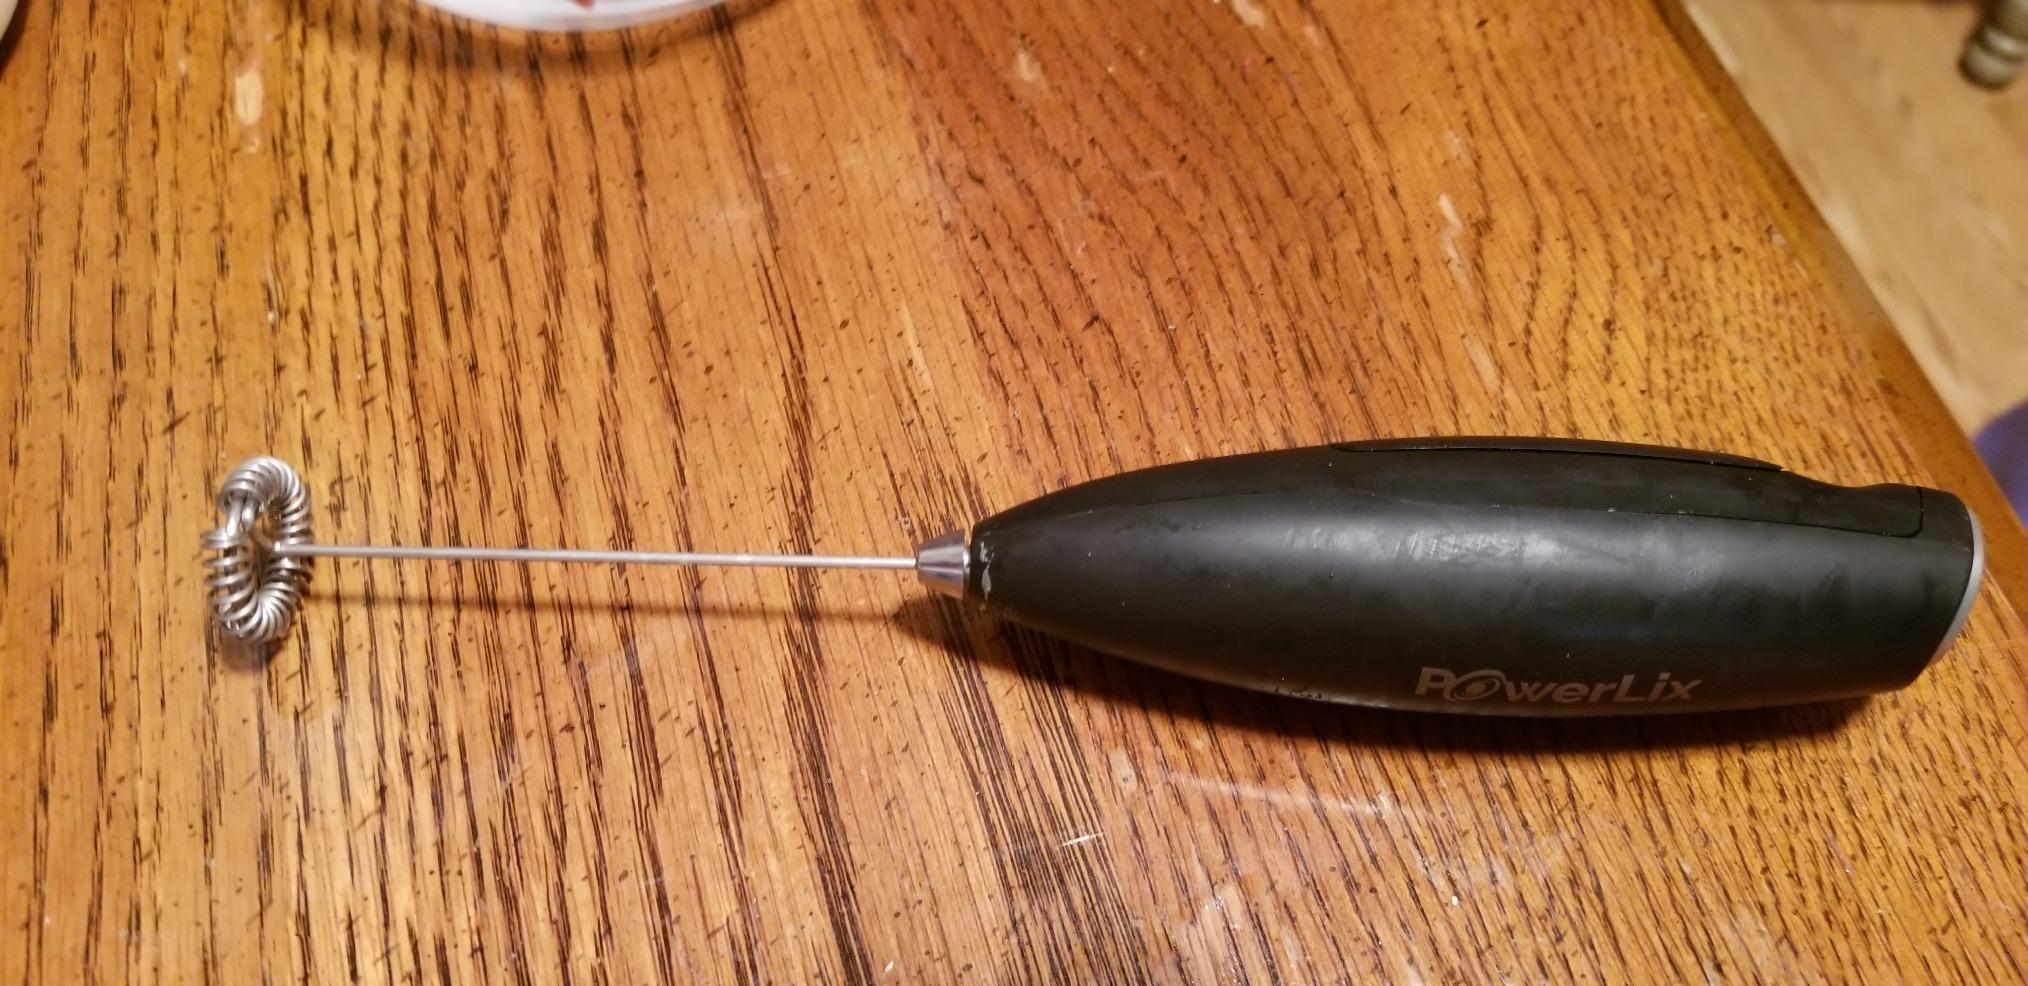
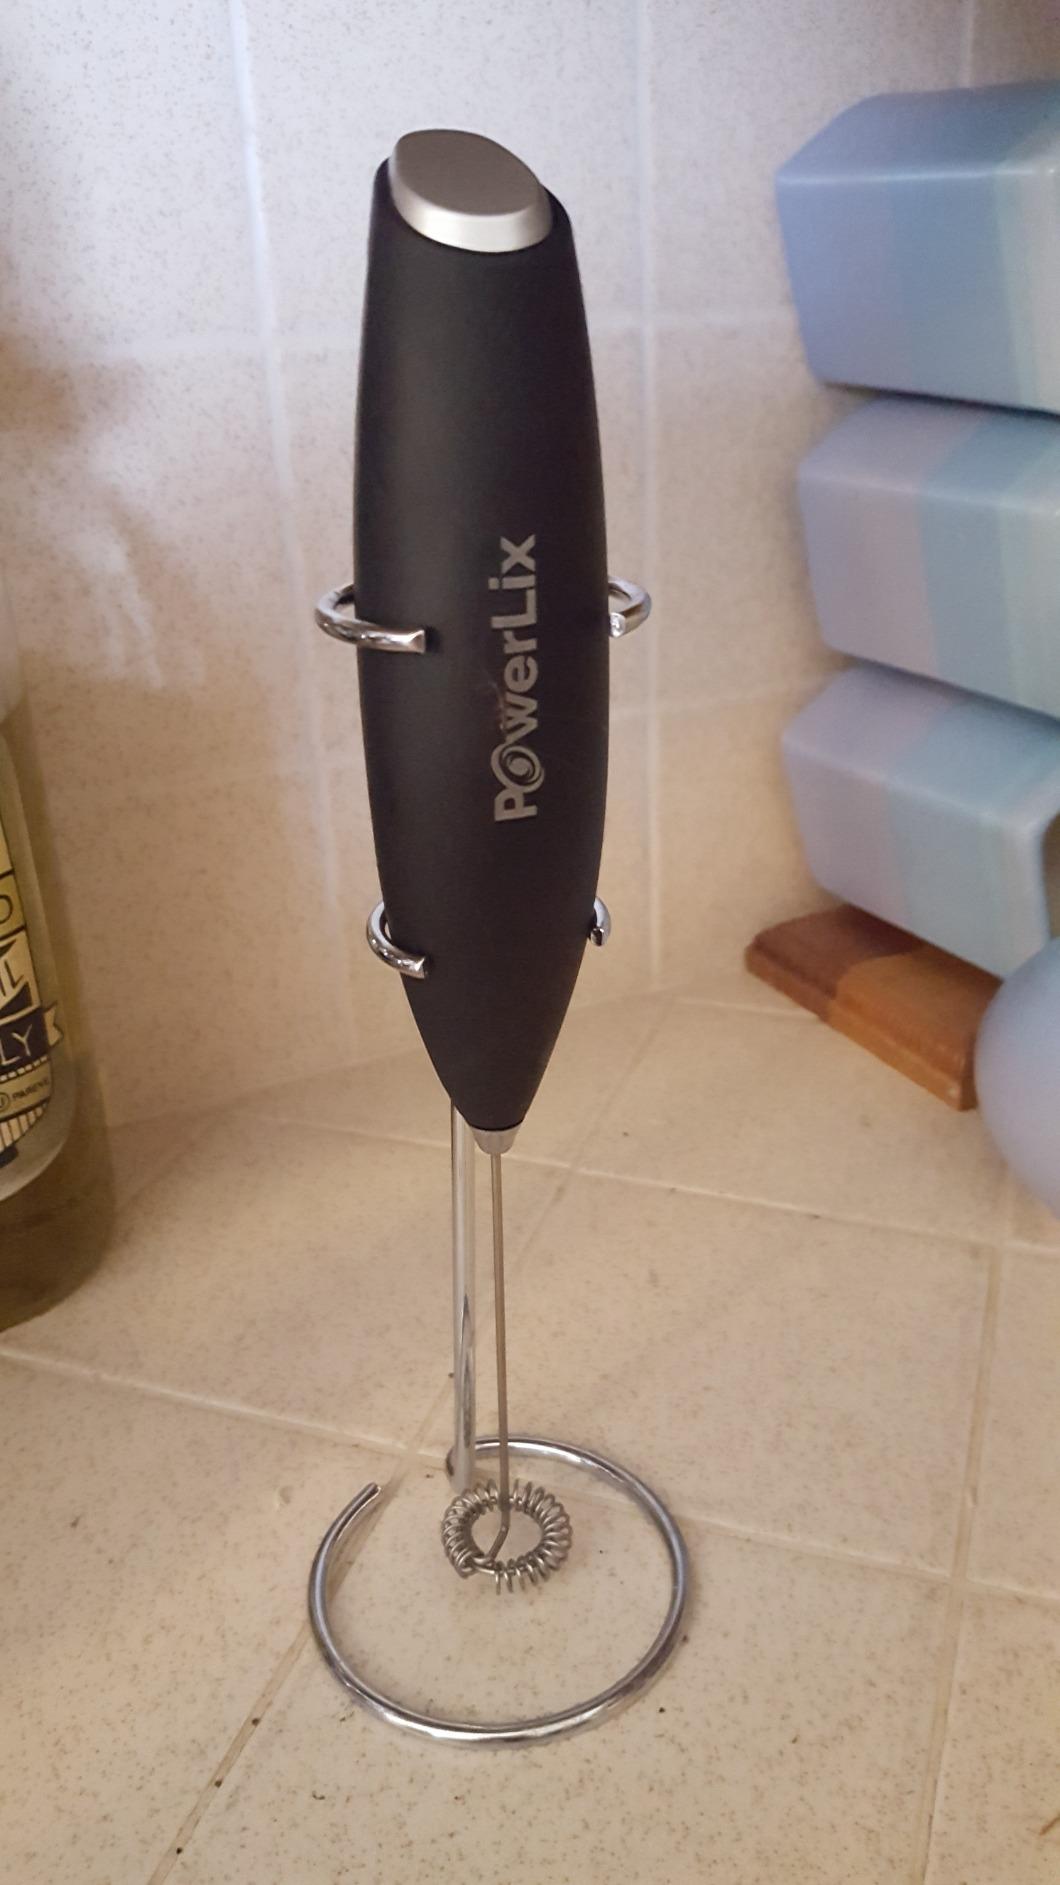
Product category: items_mixer
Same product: yes